Answer in natural language. Which object is closer to flatscreen television black bezel offscreen, brown top white leg dining table or walnut wood open shelving unit? Choose between the following options: walnut wood open shelving unit or brown top white leg dining table
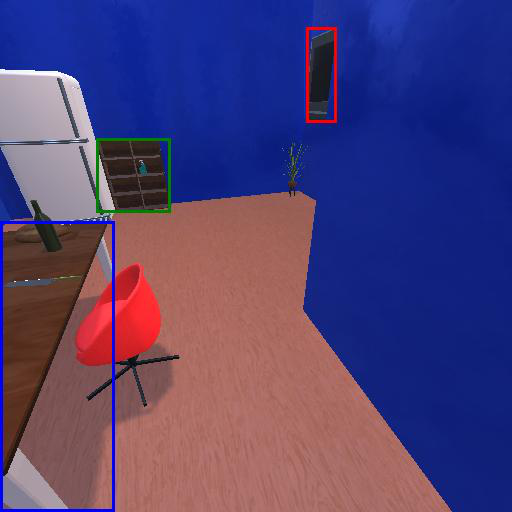
<answer>walnut wood open shelving unit</answer>